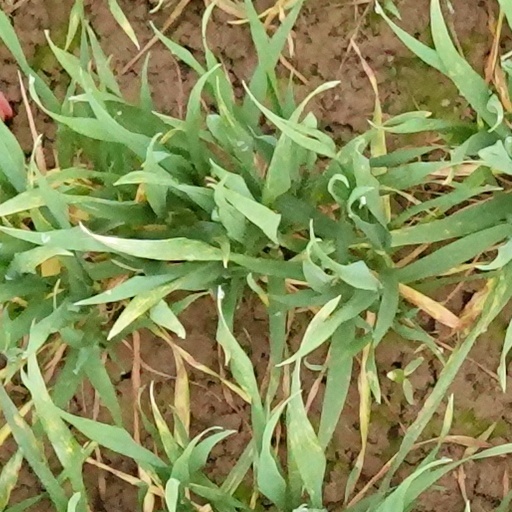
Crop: wheat